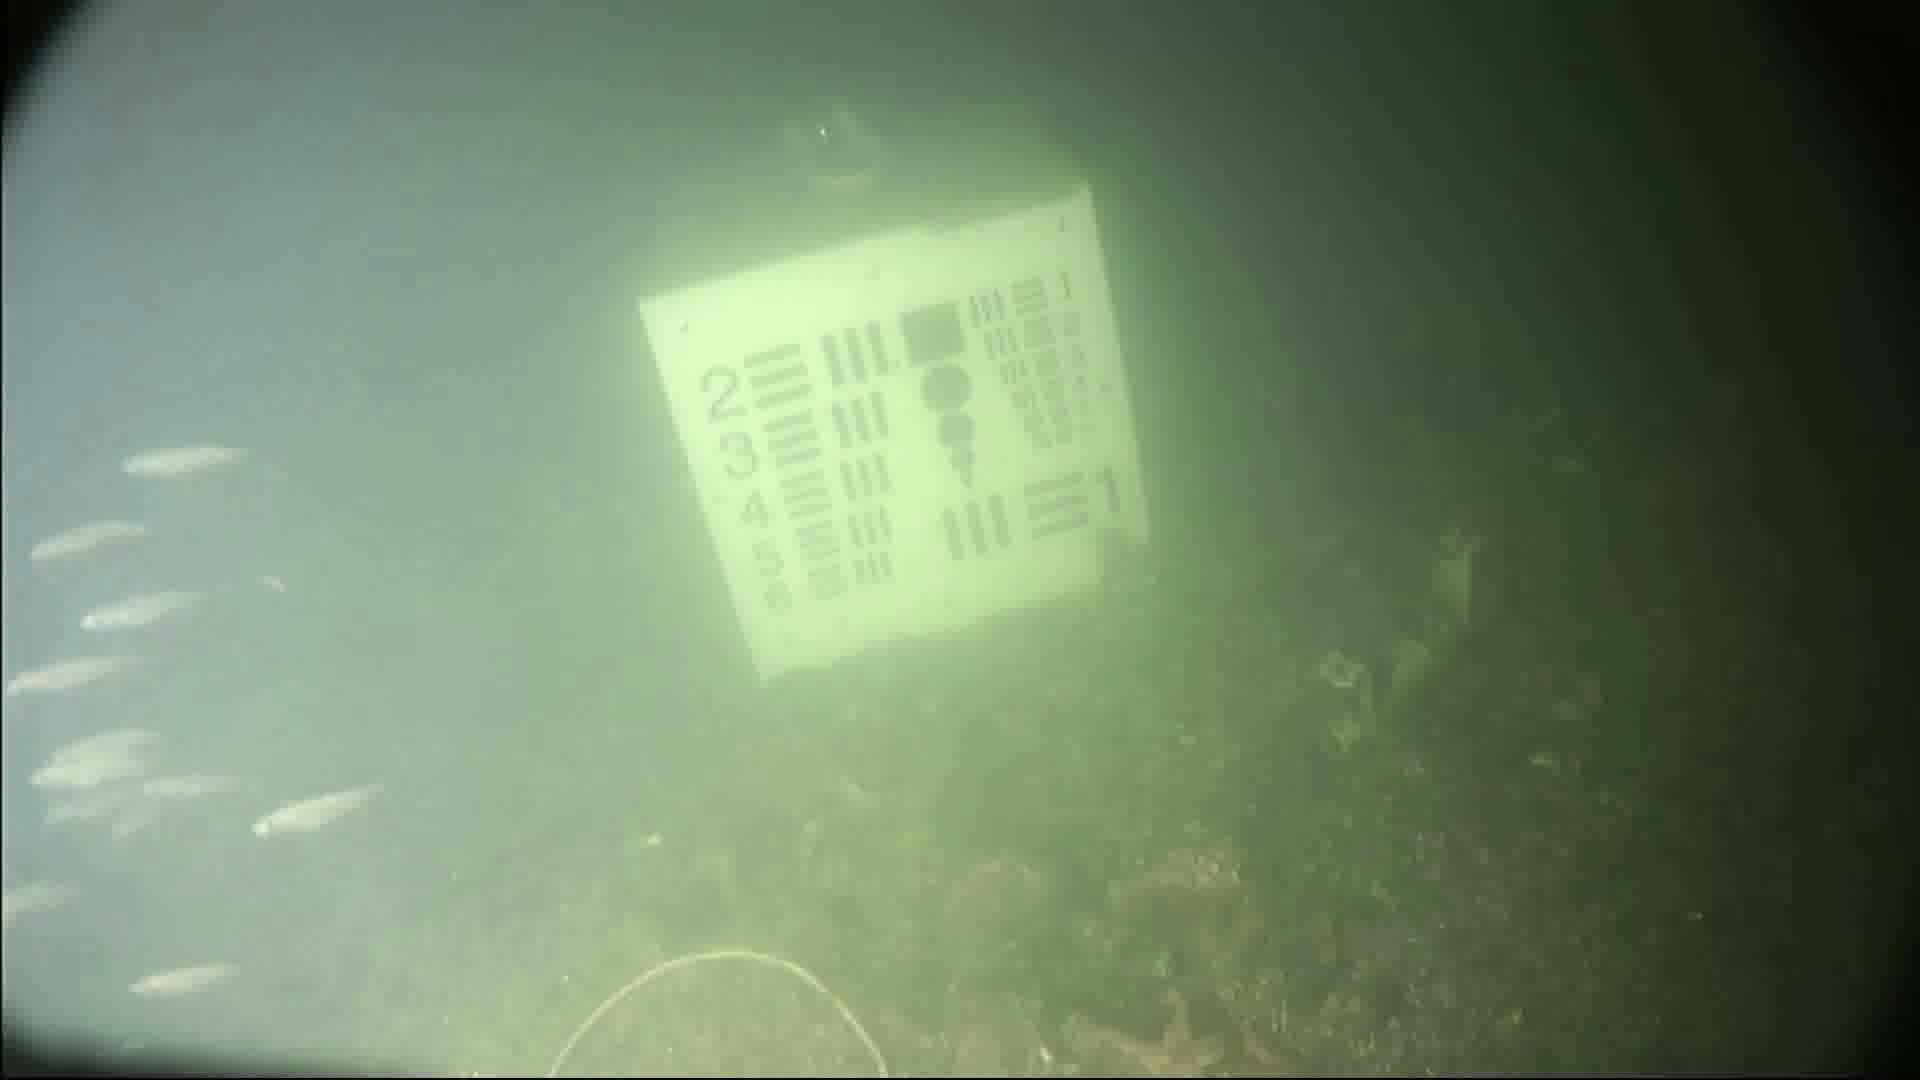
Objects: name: small_fish
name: starfish